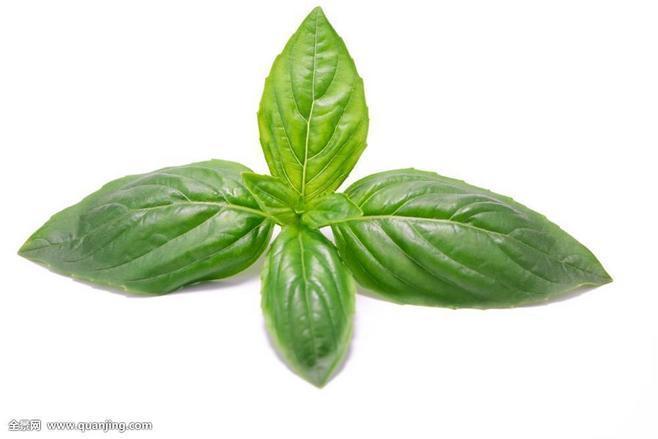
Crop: unknown
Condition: basil